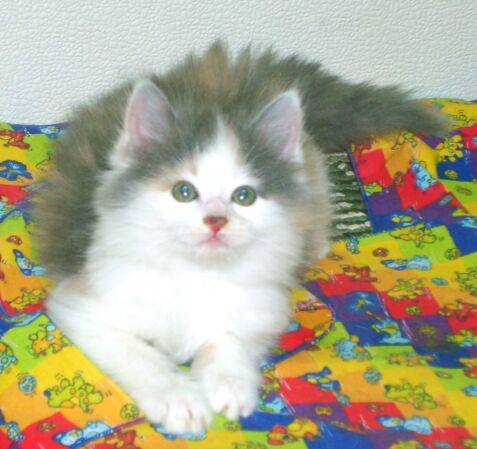
Label: cat